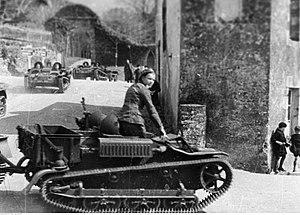
La Chenillette Renault UE était un tracteur chenillé blindé léger, produit par la France entre 1932 et 1940.
L'Armée polonaise en France désigne une armée polonaise reconstituée sur le sol français après l'invasion de la Pologne par l'Allemagne nazie et l'Union soviétique, conformément à l’accord franco-polonais datant du 9 septembre 1939 et confirmé par celui du 4 janvier 1940. Forte de plus de 80 000 hommes, l'Armée polonaise participe à la bataille de France en tant qu'armée alliée sous ses propres drapeaux mais sous le commandement de l'état major français du 10 mai au 25 juin 1940.